The Kingston Trio

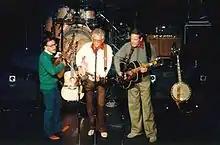
The 1981 Reunion Concert: Nick Reynolds, Bob Shane, Dave Guard

In 1976, Bill Zorn left the New Kingston Trio to work as a solo performer and record producer in London. Shane and Gambill replaced him with George Grove, a professionally trained singer and instrumentalist from North Carolina who had been working in Nashville as a studio musician.